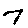
Label: 7